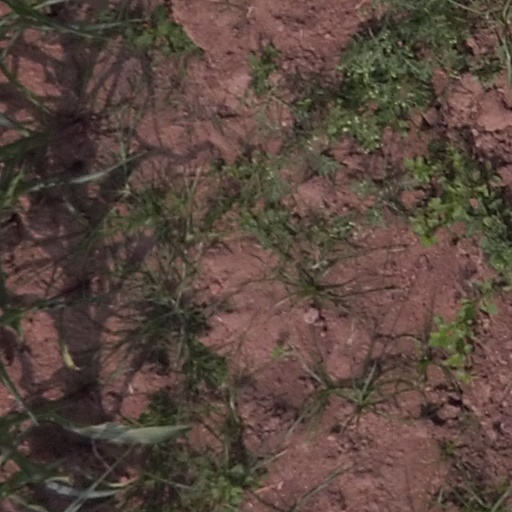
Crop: maize; corn